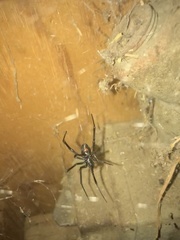
Species: Lactrodectus_hesperus